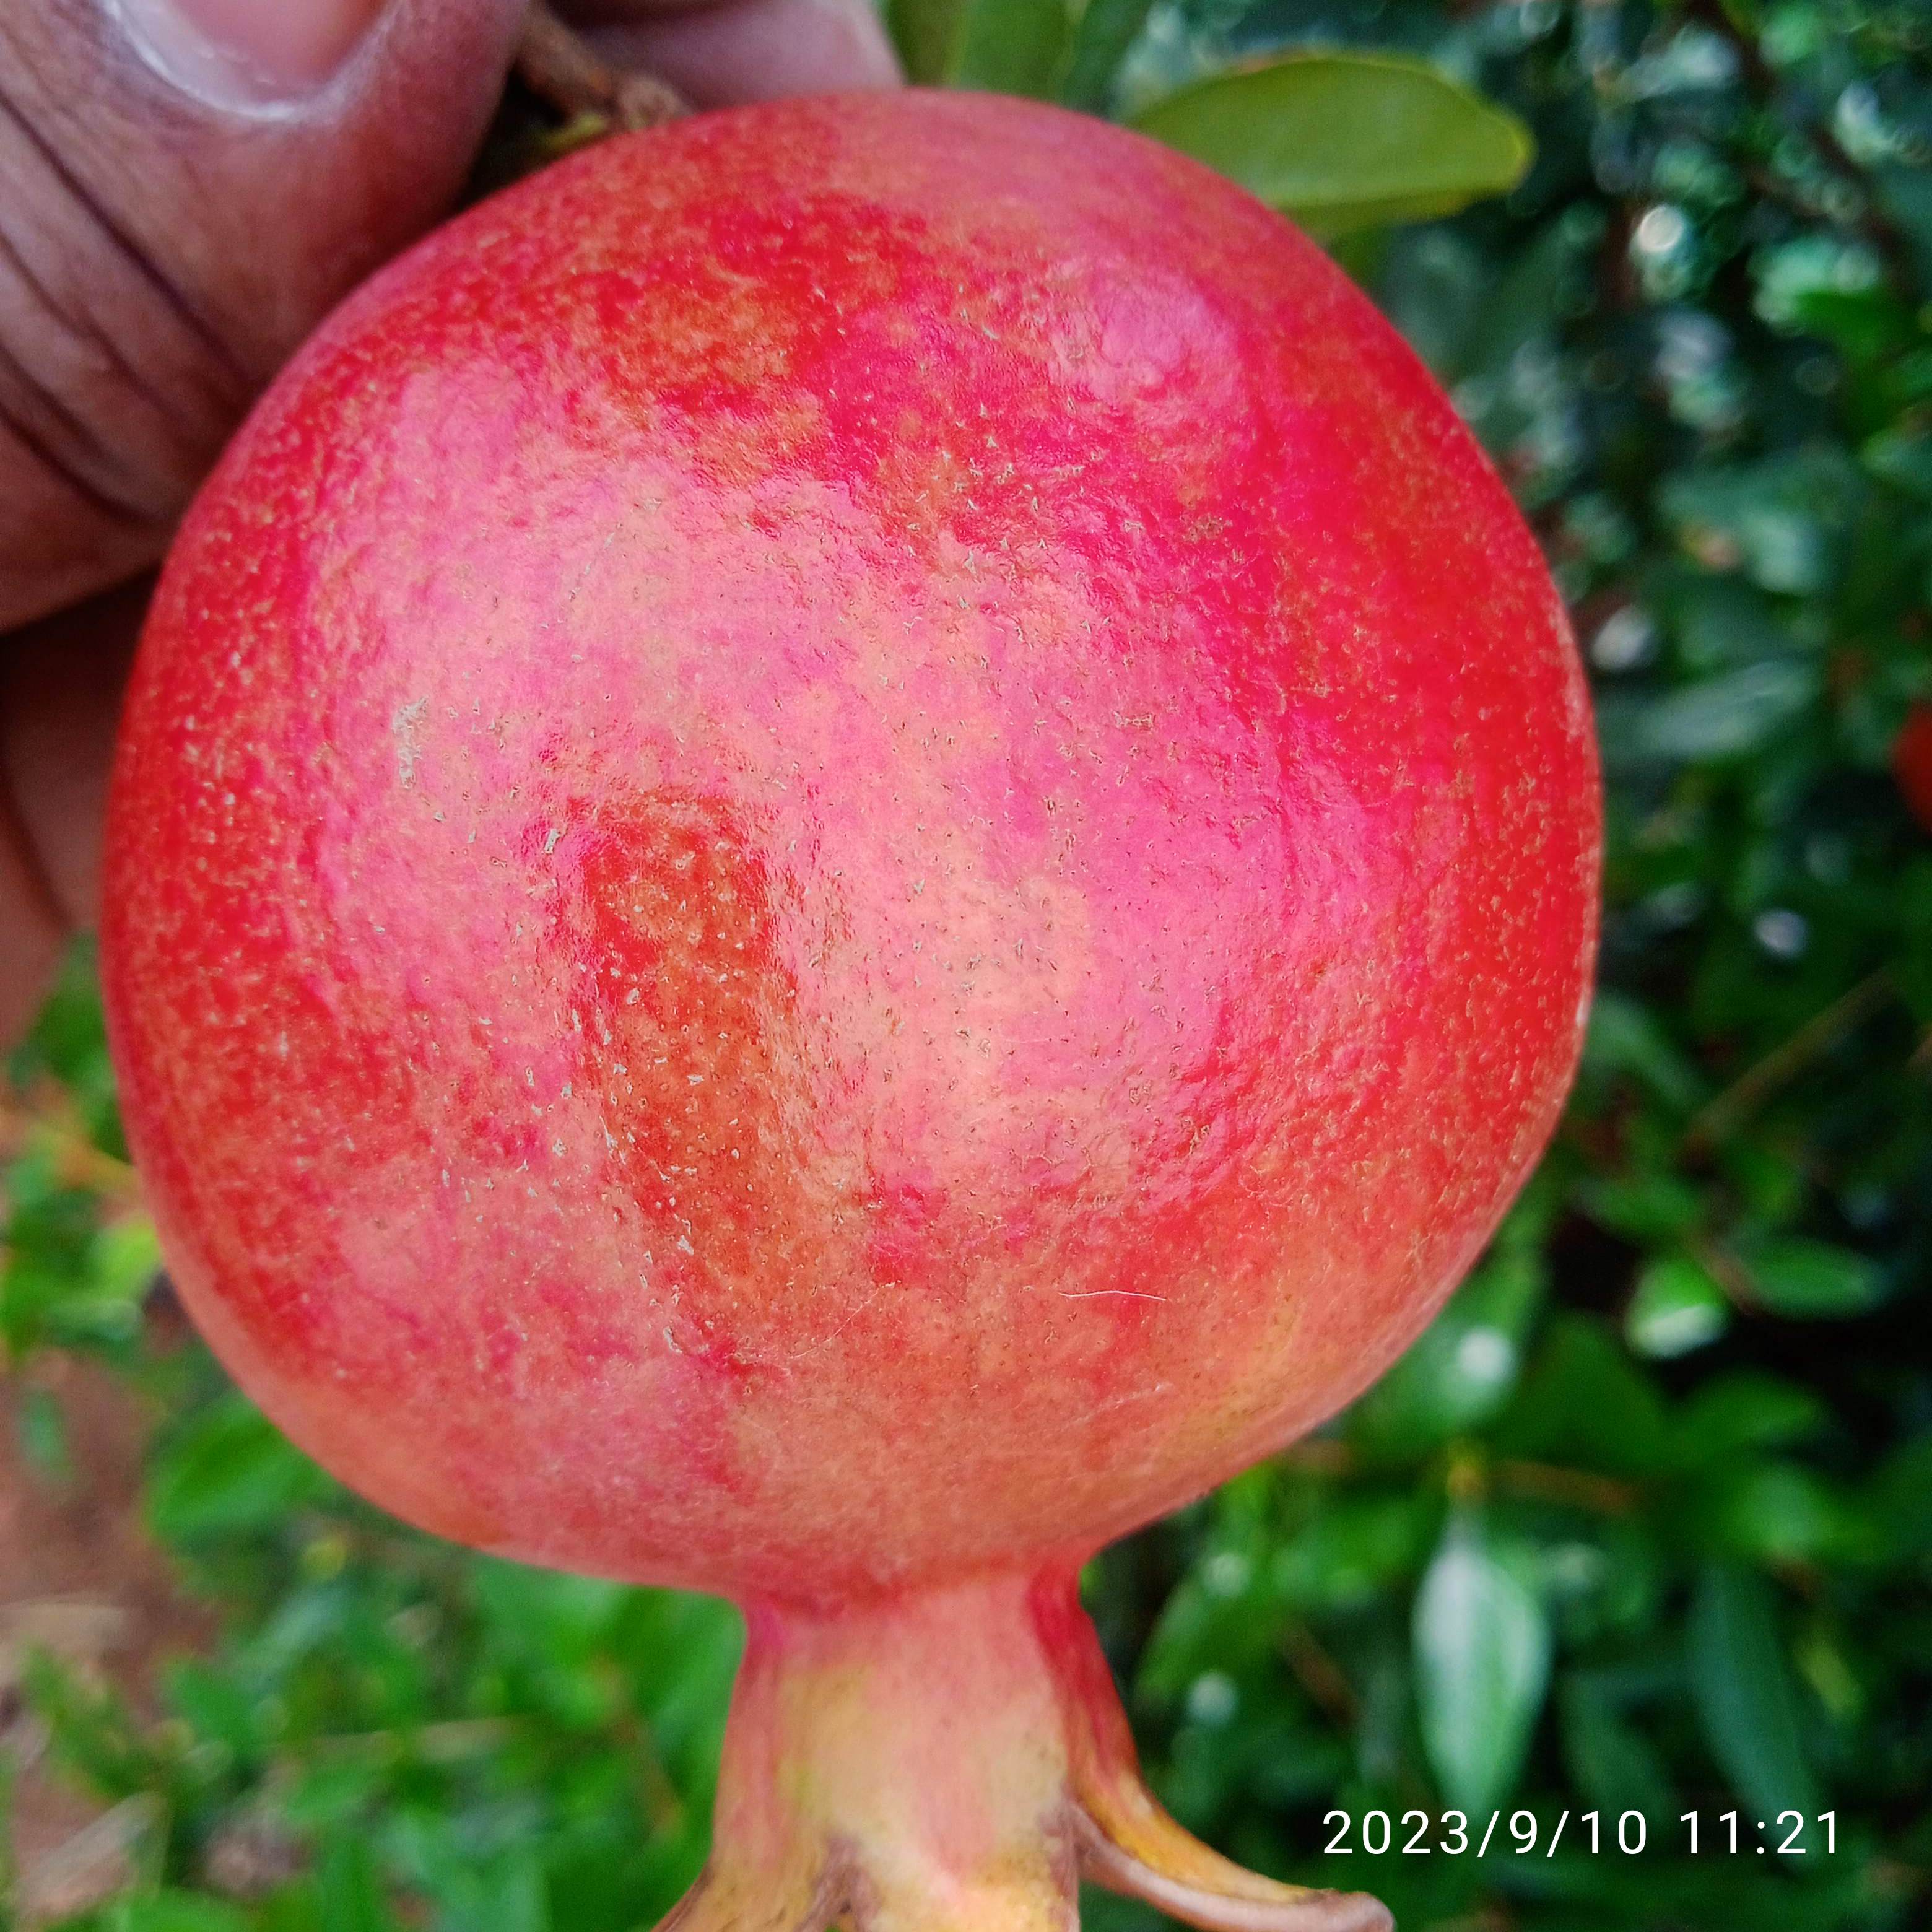
Label: Healthy